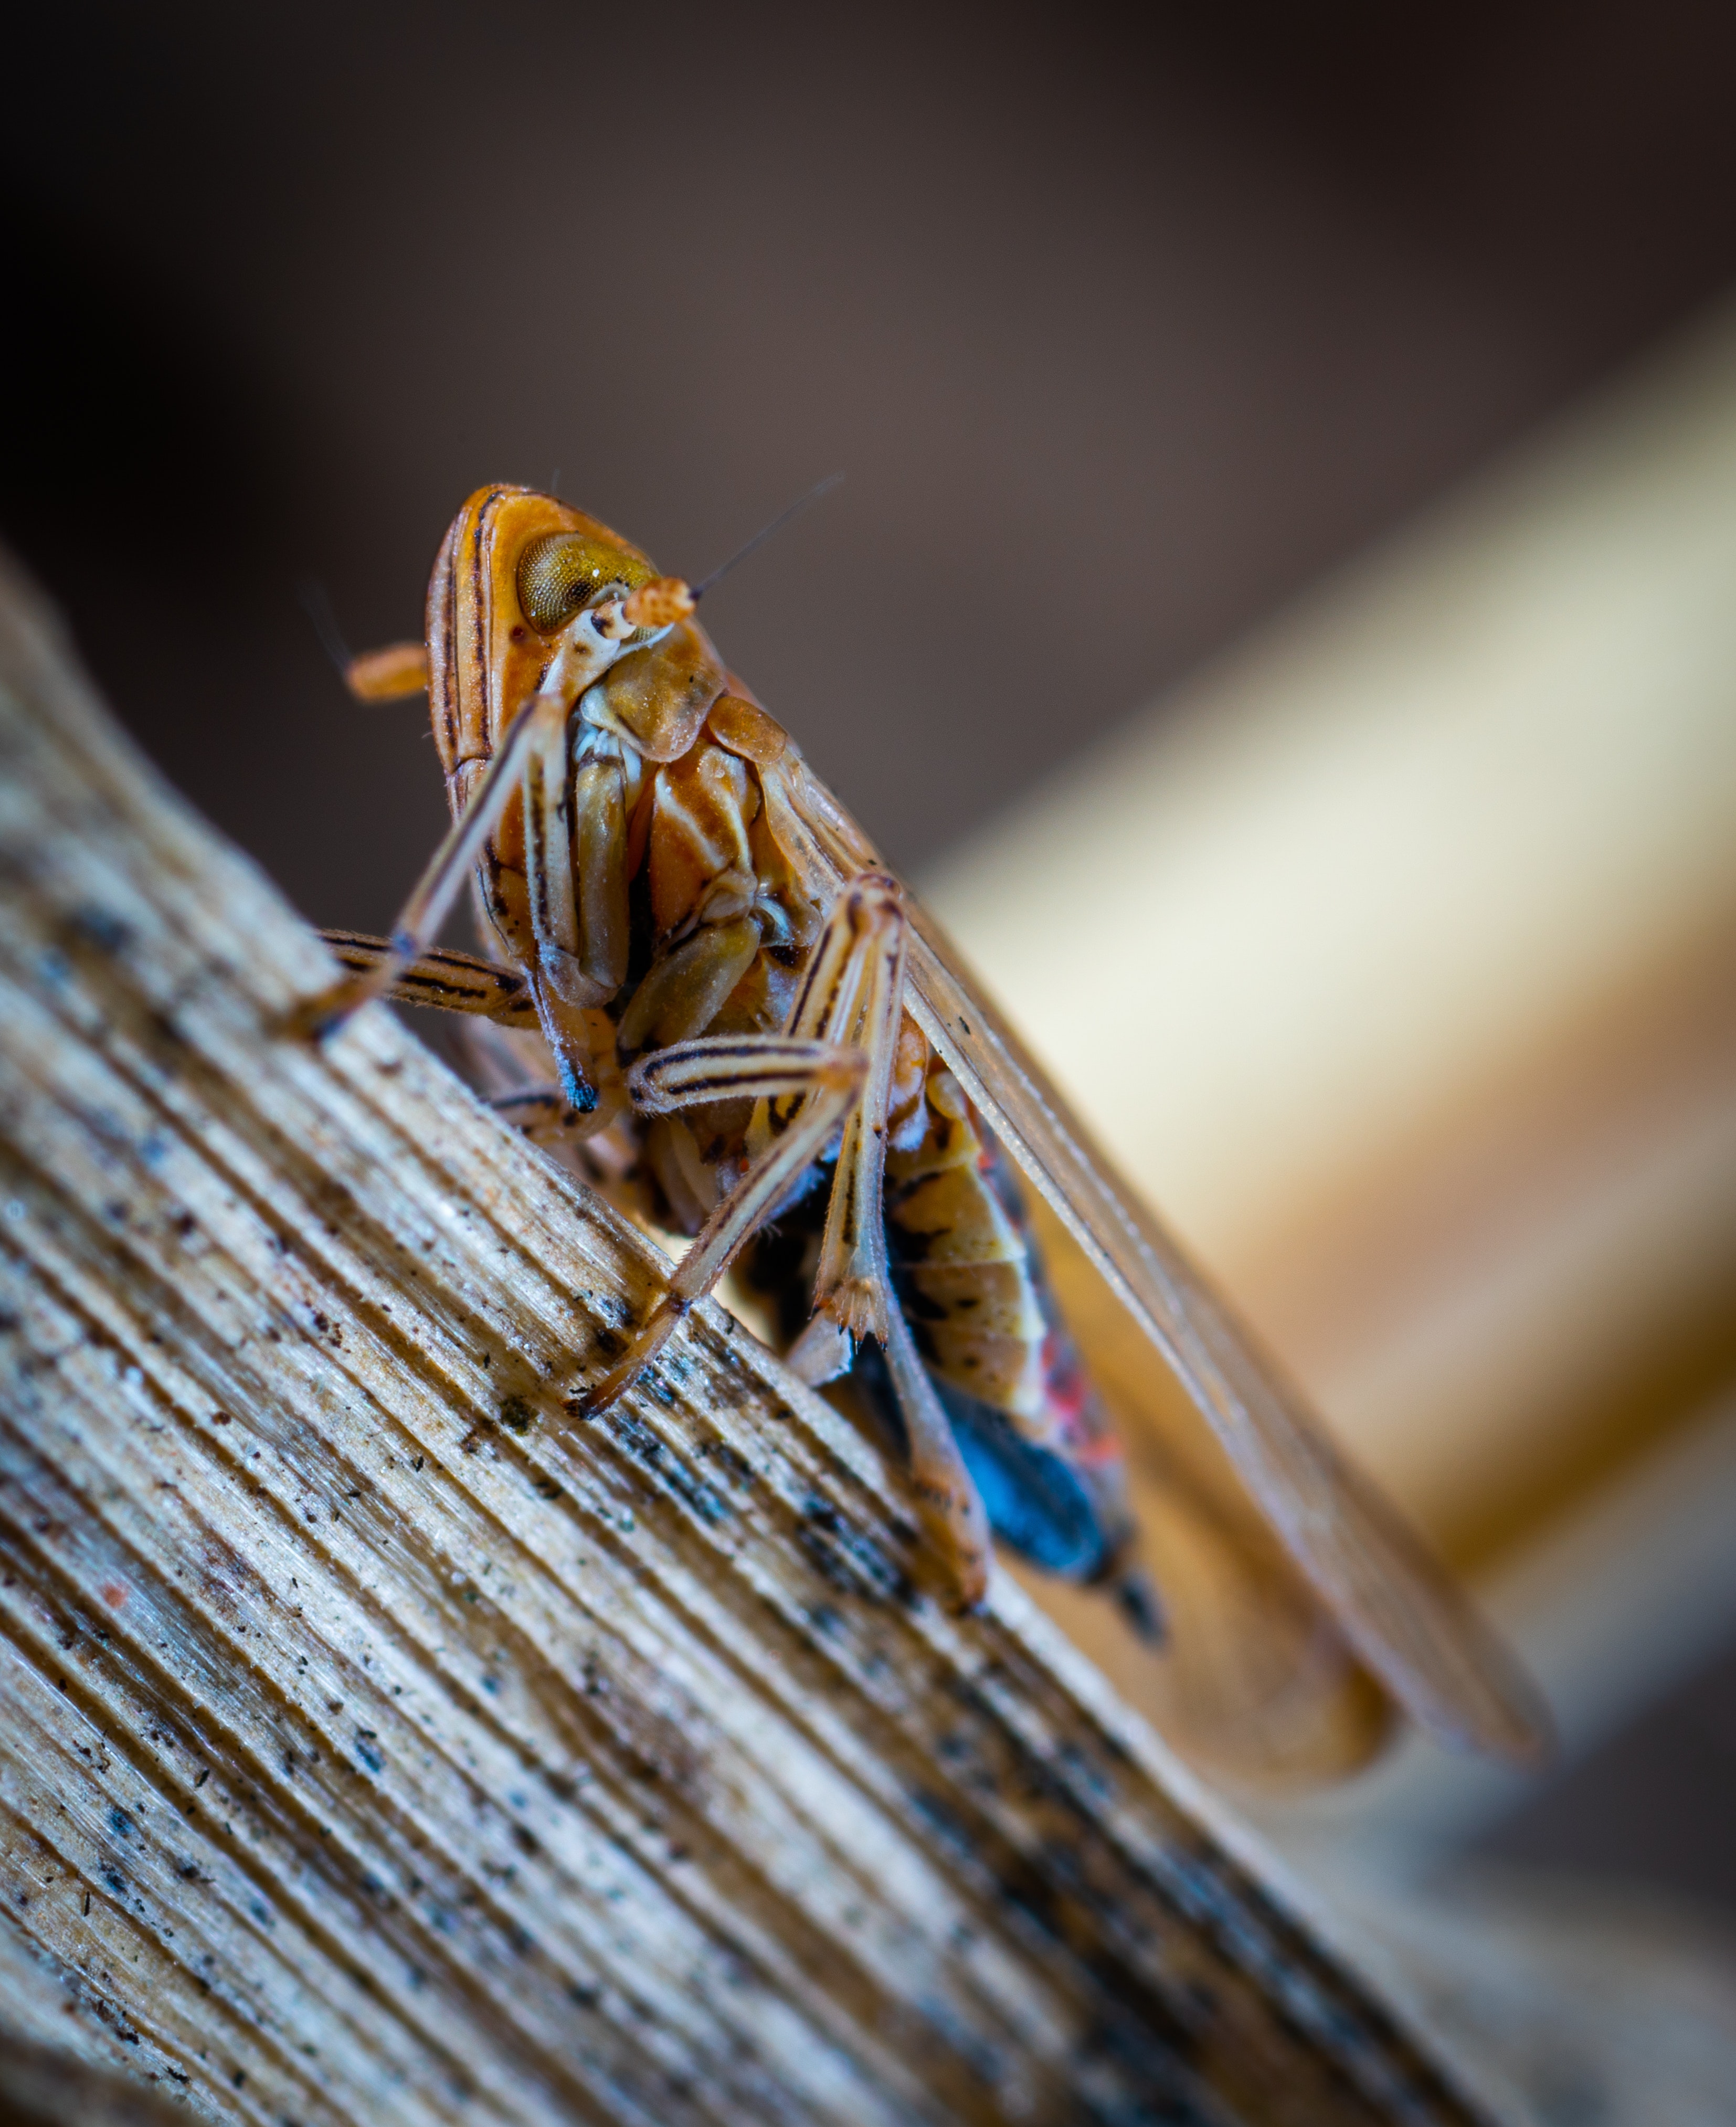
insect, invertebrate, close up, pest, macro photography, net winged insects, locust, organism, cicada, photography, arthropod, bug, membrane winged insect, wildlife, parasite